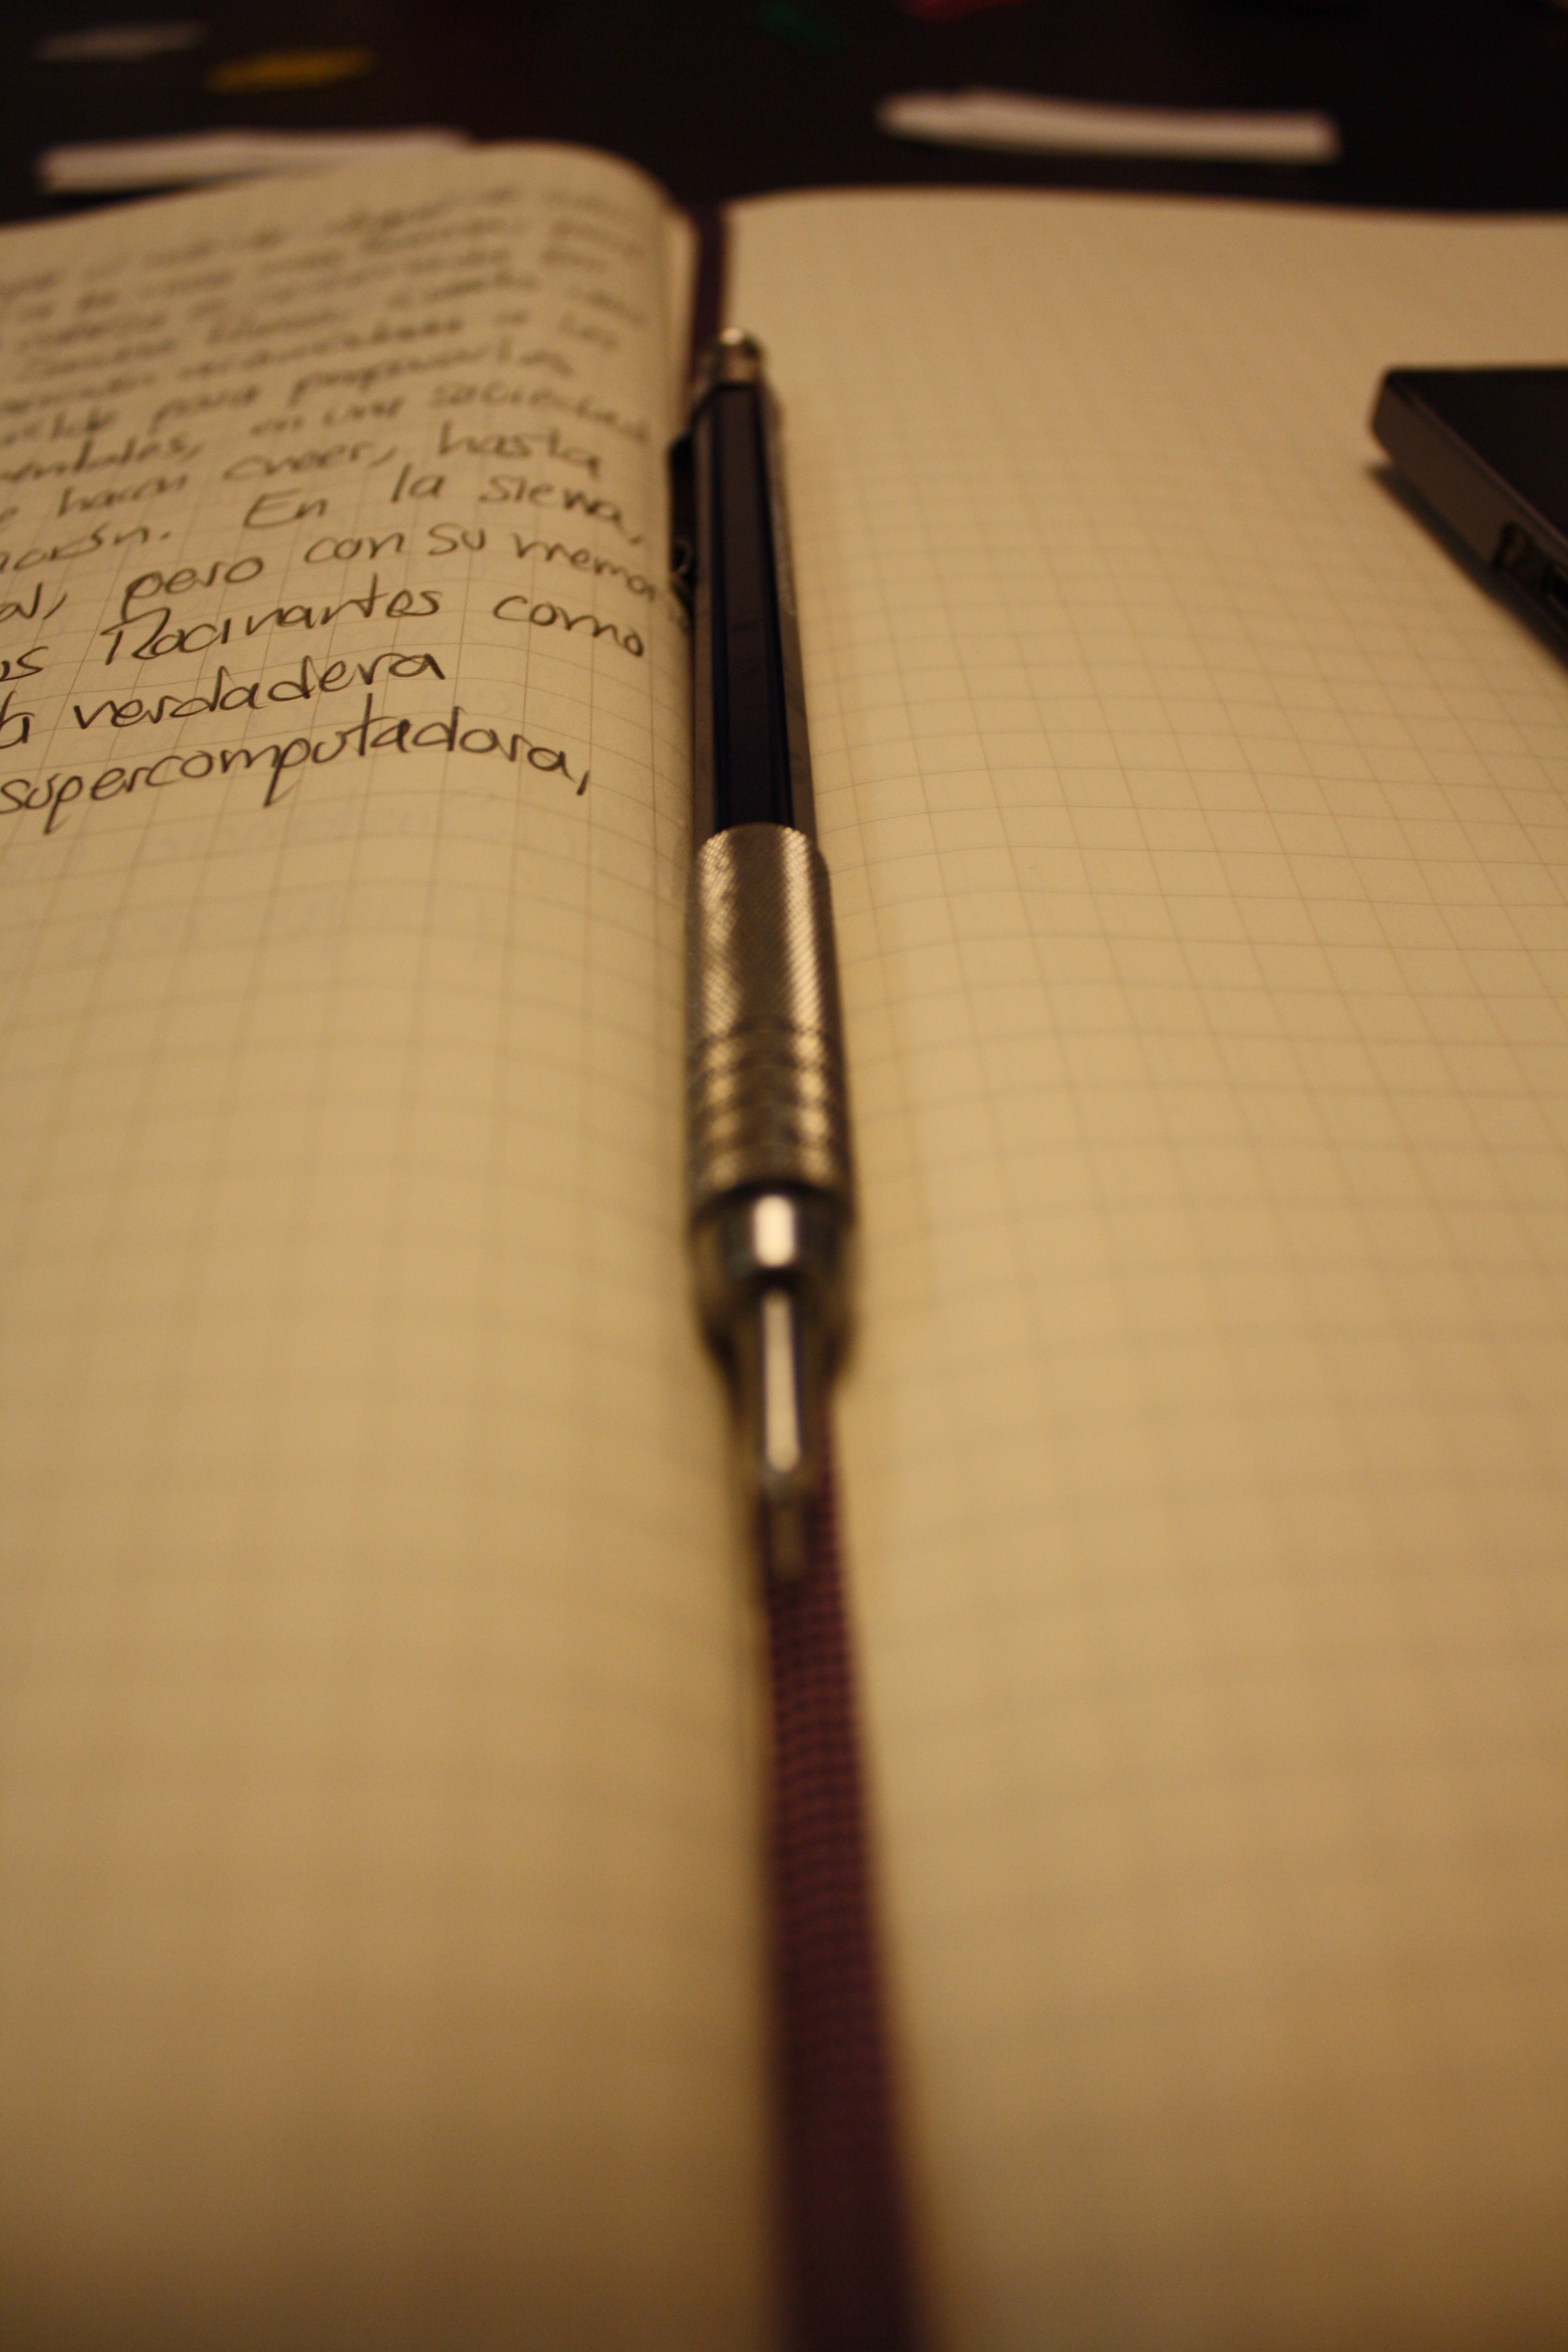
writing, hand, pencil, leaf, pen, metal, yellow, pictures, printing, close up, silver, text, beige, muse, grid, to write, address book, separator, picot, underline